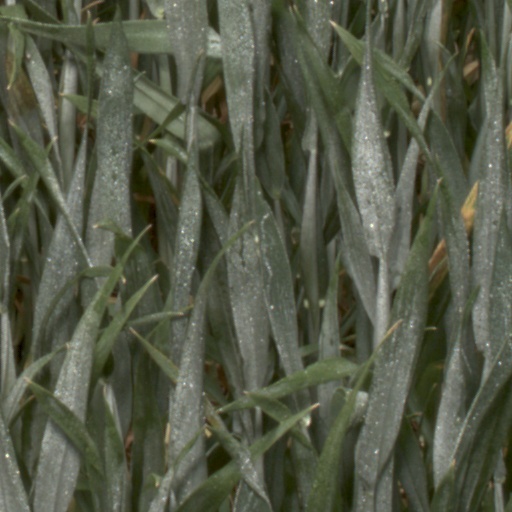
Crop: wheat